Dougga

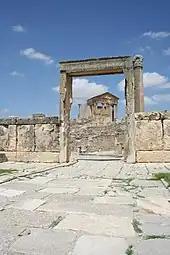
The gate of the Dar Lacheb seen from the interior of the building

The purpose of the edifice known as Dar Lacheb ("House of Lacheb") has not been clearly identified. St-Amans believes that it is a sanctuary dedicated to Aesculapius, which accords with Poinssot's hypothesis that it is a temple.